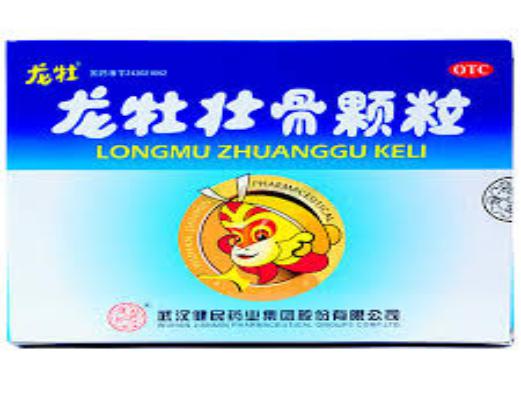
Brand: longmu-2
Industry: Medical